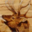
Label: deer